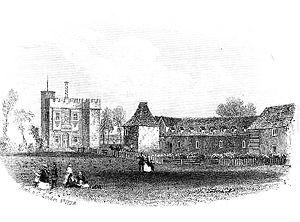
Le complot de Rye-House est un complot formé en Angleterre en 1683, sous le règne de Charles II.